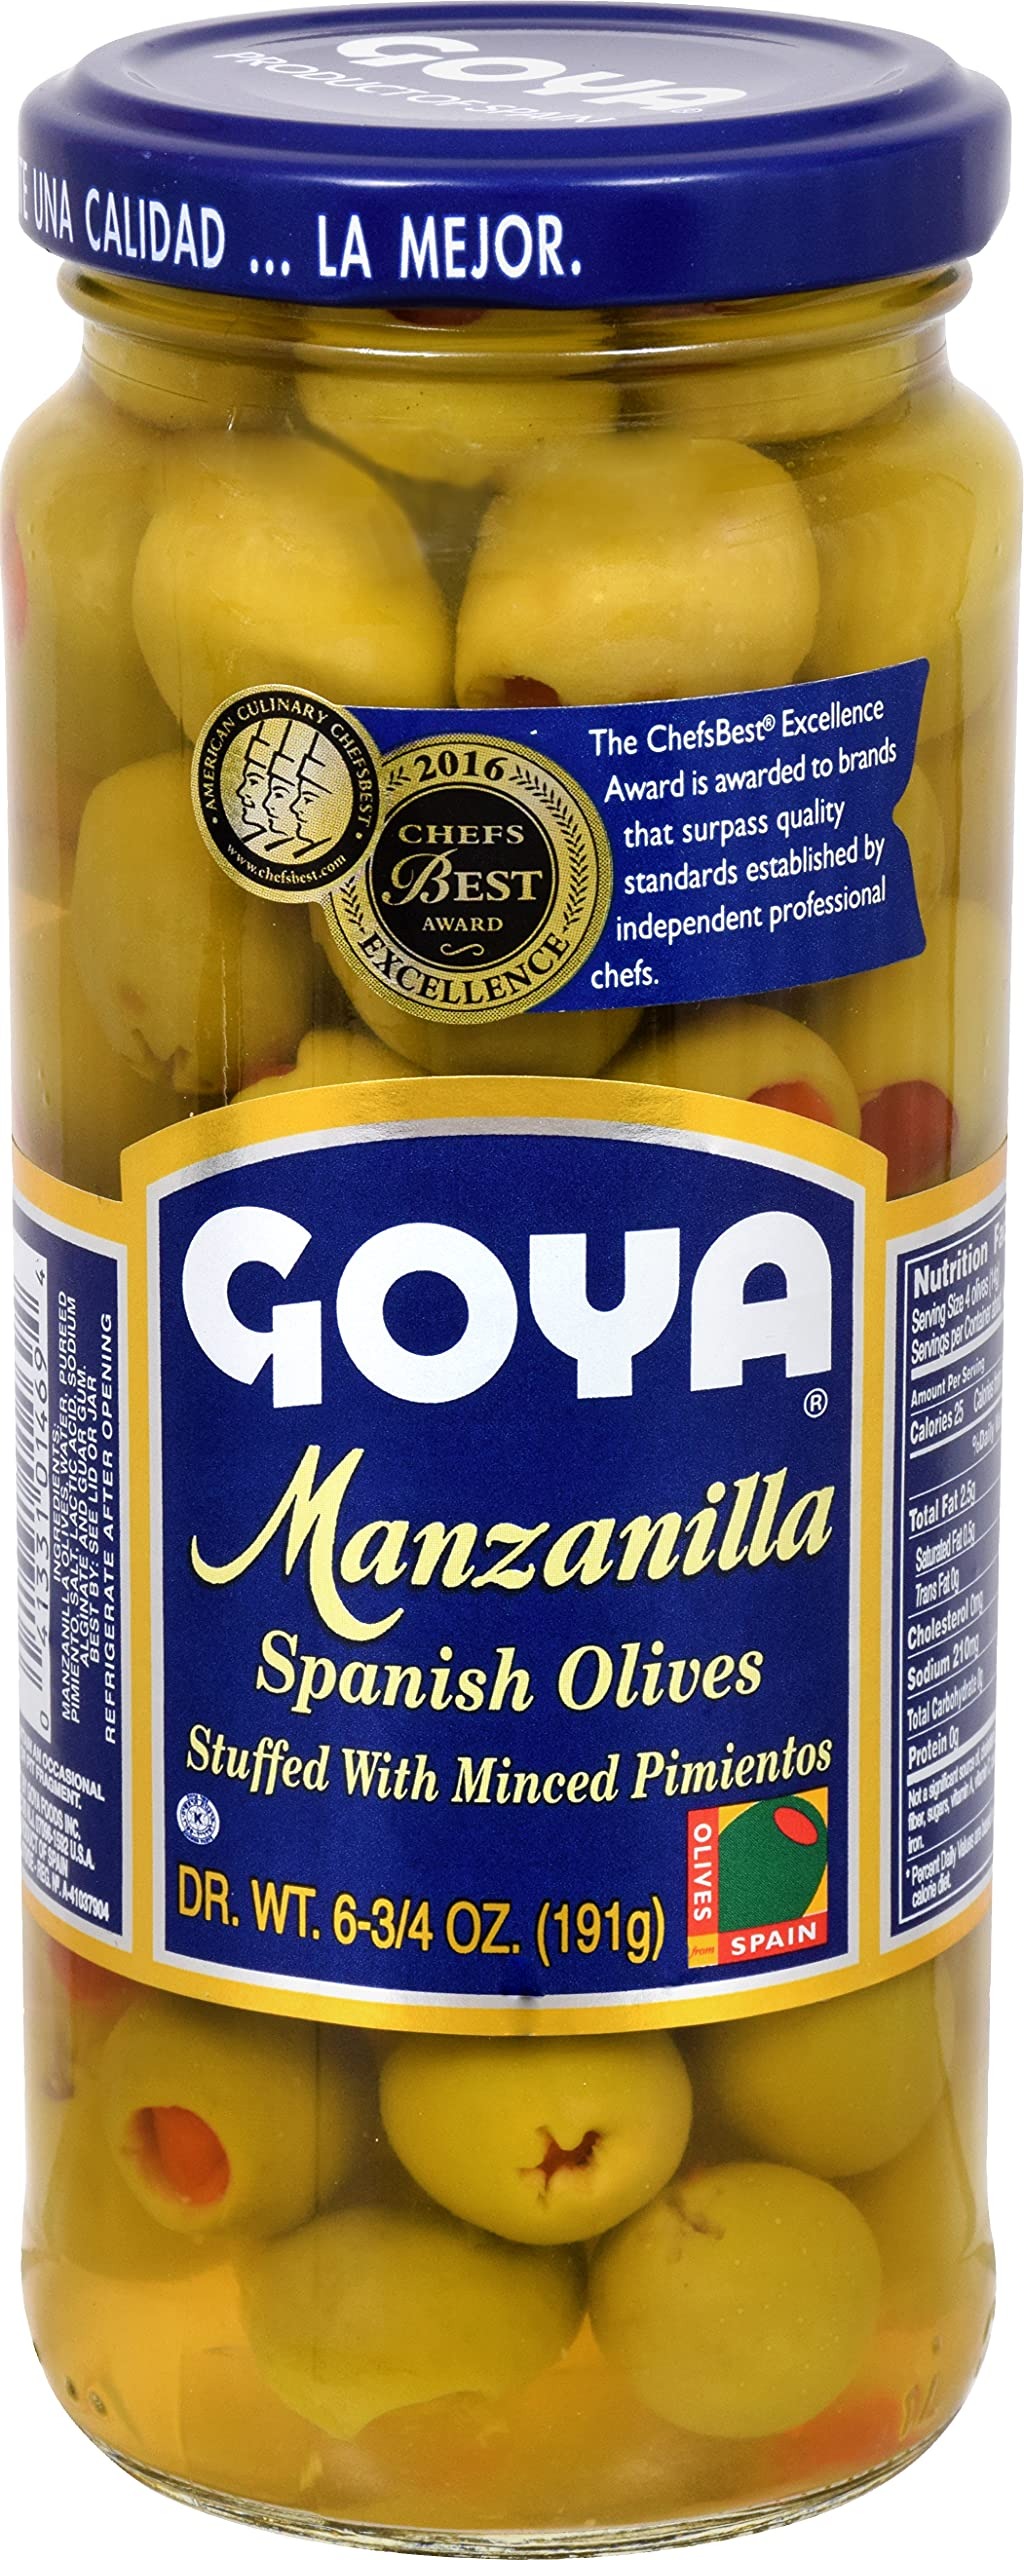
Item Name: Goya Manzanilla Spanish Stuffed With Minced Pimientos, Olive, 6.75 Ounce
Bullet Point 1: Spanish olives stuffed with minced pimientos
Bullet Point 2: It helps in reducing the levels of obesity and reduces risk of osteoporosis
Bullet Point 3: Low-fat, cholesterol-free, trans fat-free and contains no carbohydrates and no sugar
Bullet Point 4: Item Package Dimension: 6.1cm L x 6.1cm W x 15.2cm H
Value: 6.75
Unit: Ounce

Price: 3.75